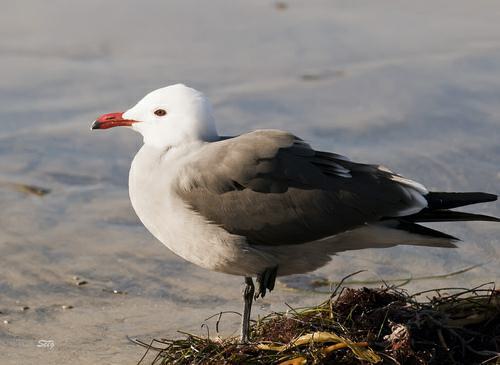
A photo of a heermann gull